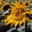
Label: sunflower